Bitzaron

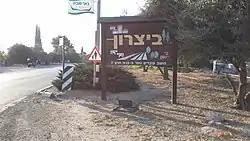
Entrance

Bitzaron (lit. "Stronghold") is a moshav in southern Israel. Located on local road 3811, between Gan Yavne and Bnei Ayish, it falls under the jurisdiction of Be'er Tuvia Regional Council. In its population was ; its area is around 5,000 dunams (5 km).